Thomas Agar-Robartes

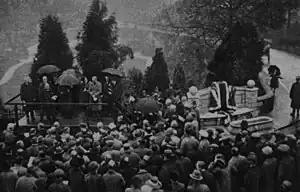
Unveiling in November 1922 of a memorial seat at St Austell, Cornwall, commemorating Agar-Robartes. This photograph shows Sir Clifford Cory MP speaking before the unveiling

Agar-Robartes is commemorated on Panel 8 of the Parliamentary War Memorial in Westminster Hall, one of 22 MPs who died during World War I to be named on that memorial. Agar-Robartes is one of 19 MPs who fell in the war who are commemorated by heraldic shields in the Commons Chamber. A further act of commemoration came with the unveiling in 1932 of a manuscript-style illuminated book of remembrance for the House of Commons, which included a short biographical account of the life and death of Agar-Robartes. As Agar-Robartes never married and had no children, his younger brother Francis later succeeded their father in the viscountcy.